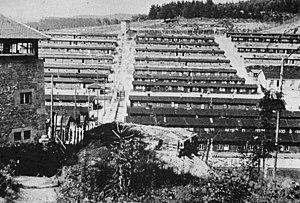
Le camp de concentration de Flossenbürg est un camp de concentration nazi créé en 1938 près du village de Flossenbürg, en Bavière. Quatre-vingt-seize mille prisonniers y transitent, dont trente mille trouvent la mort.